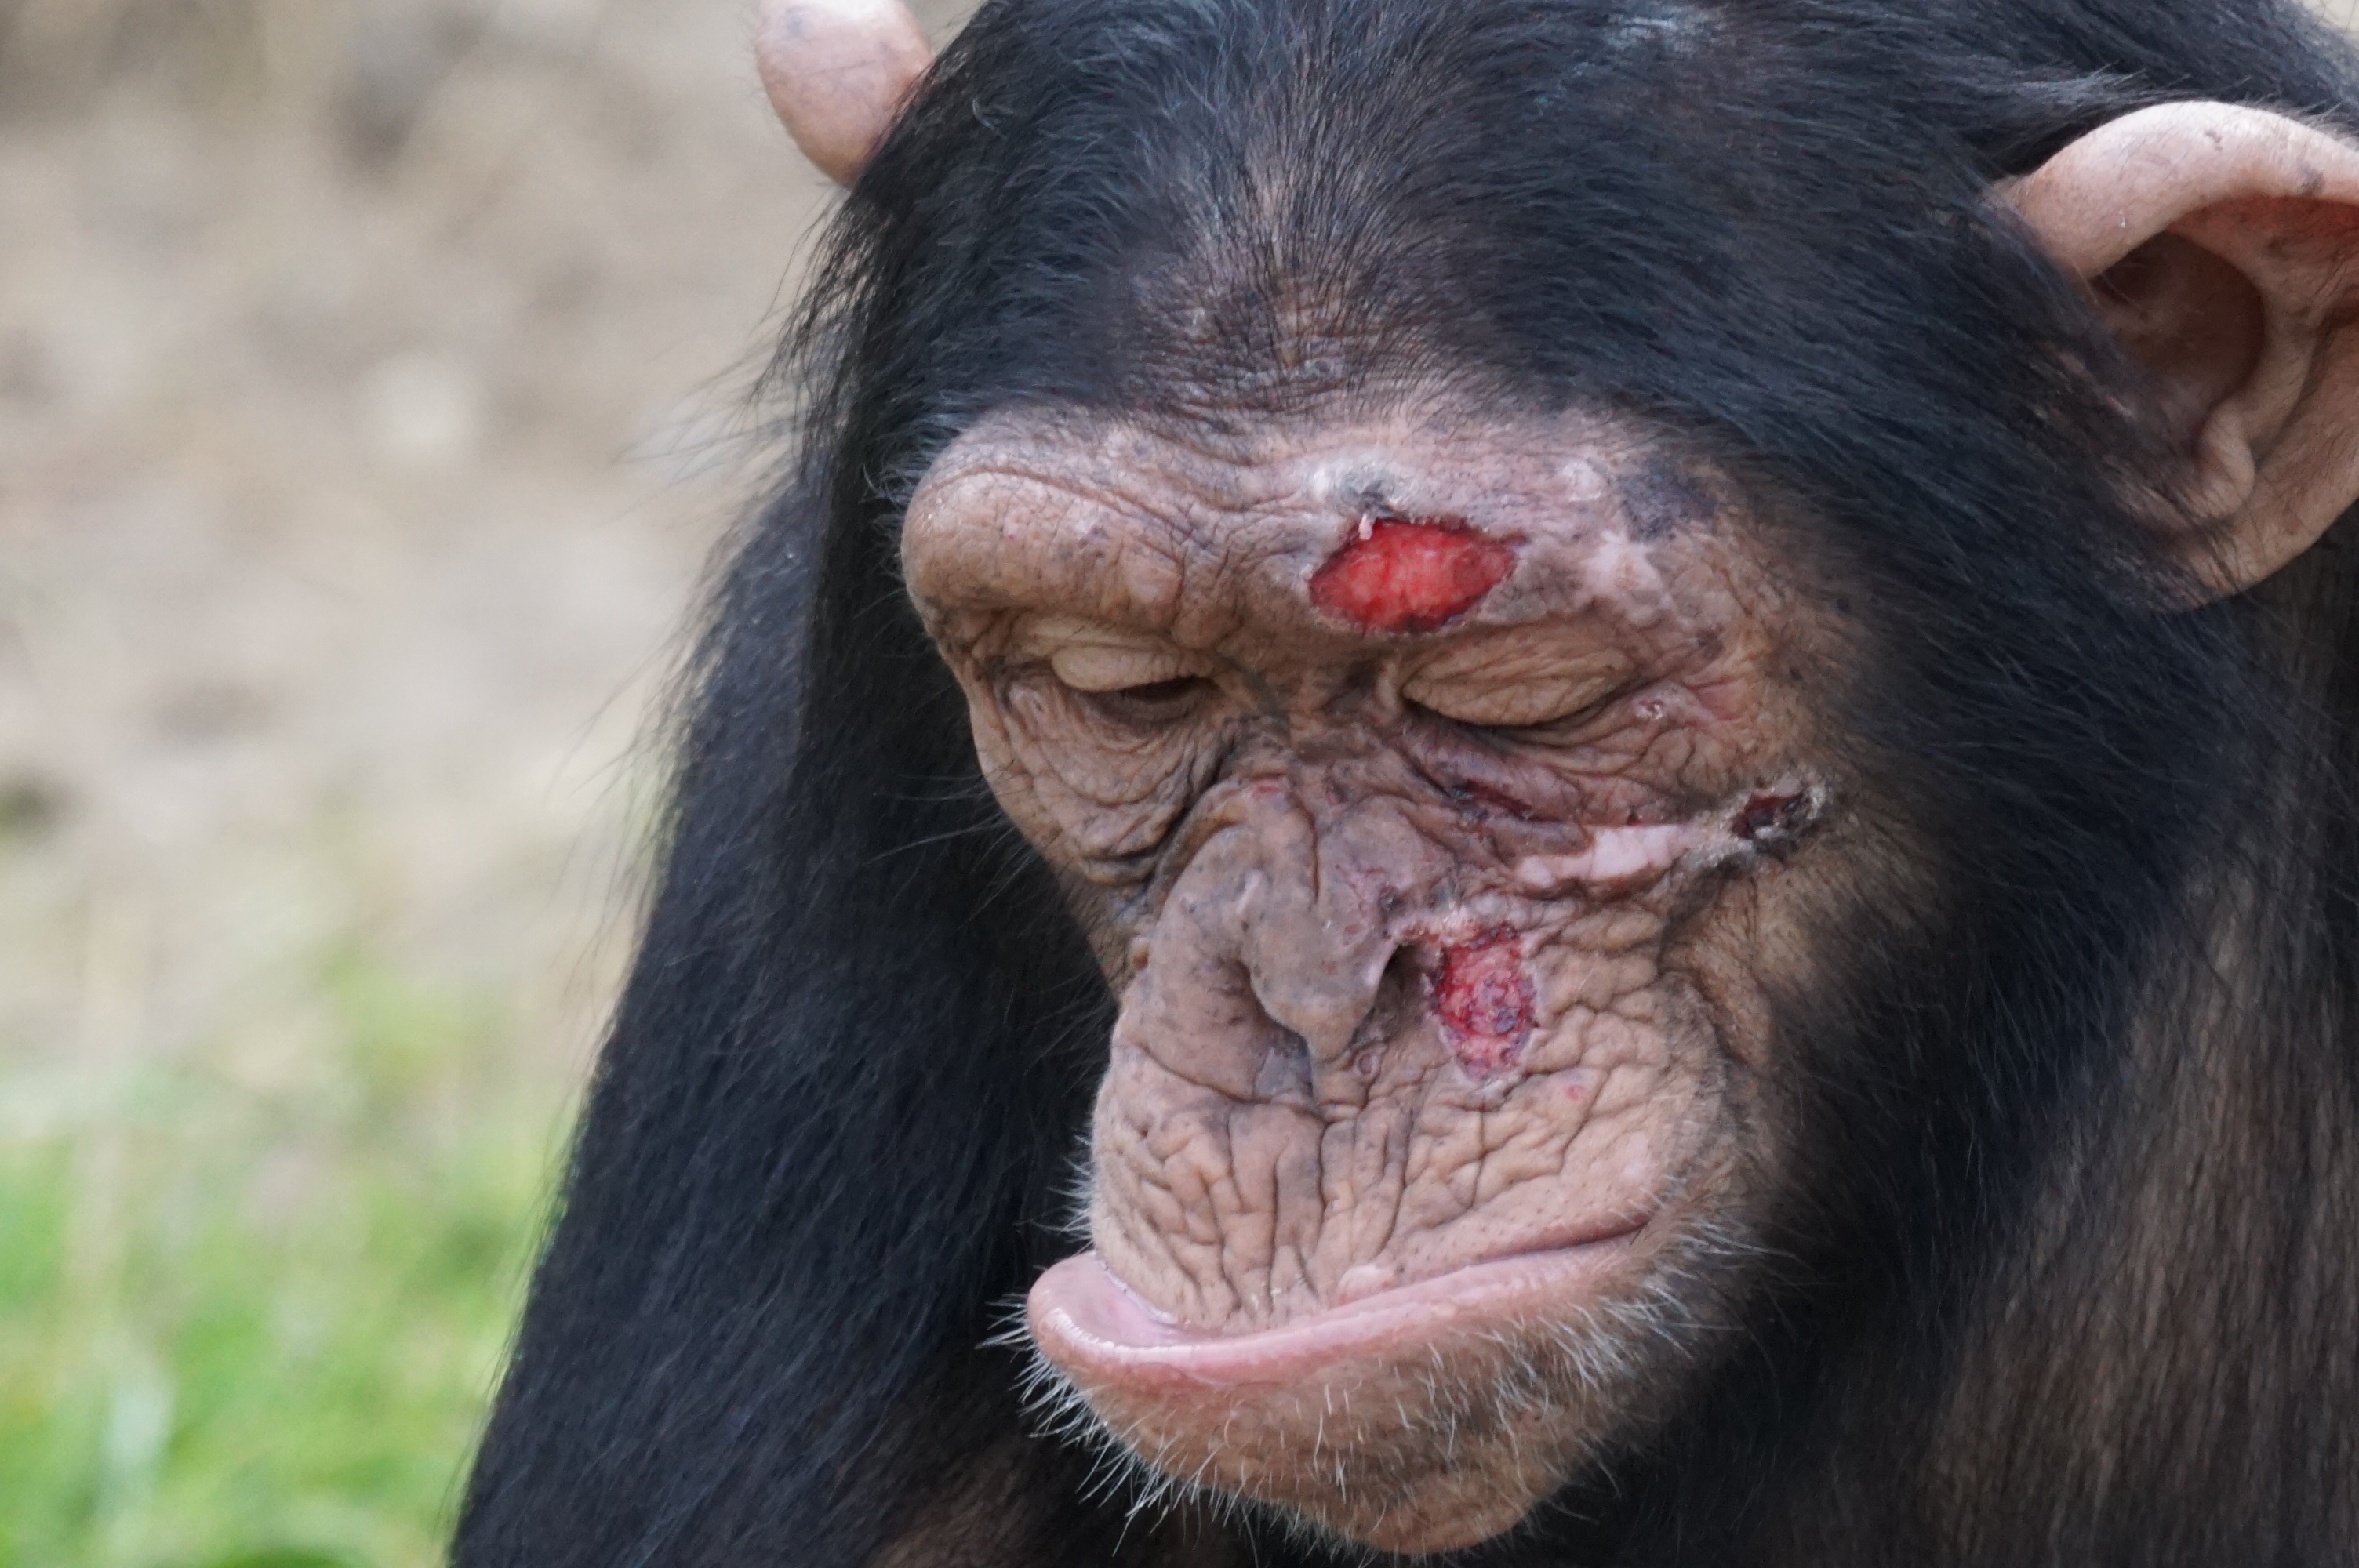
wildlife, mammal, fauna, primate, chimpanzee, nose, head, vertebrate, dangerous, injury, macaque, old world monkey, great ape, common chimpanzee